Timeline of the COVID-19 pandemic in Boston

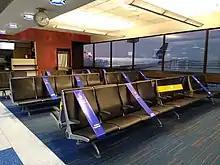
Seats closed at Logan International Airport to ensure social distancing

On May 16, Mayor Walsh released results of antibody testing among Boston residents. Voluntarily, 1,000 residents were signed up and 786 were eligible. 750 residents participated in COVID-19 antibody testing. Mayor Walsh stated that antibodies were present in 9.9% of the 750 residents. 2.6% of the residents were asymptomatic and tested positive for COVID-19. Mayor Walsh stated that the city can draw a conclusion that most residents have not been yet exposed to the virus.